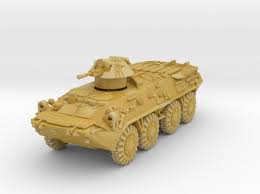
Label: BTR-80